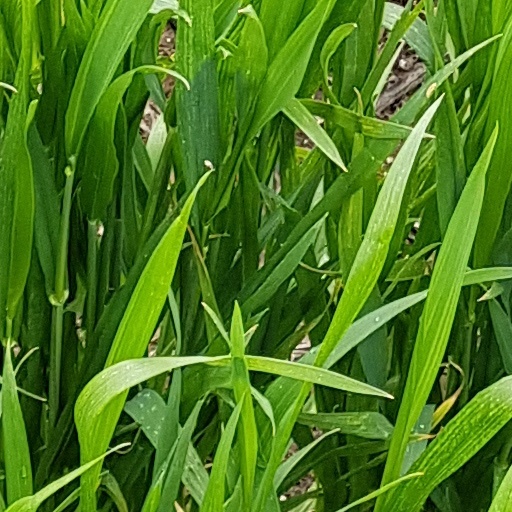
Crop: wheat